Burns Verkaufen der Kraftwerk

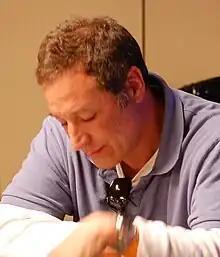
Executive producer Sam Simon pitched the idea of Homer's dream of the Land of Chocolate.

The episode was written by Jon Vitti and directed by Mark Kirkland. It features several German elements, including a reference to John F. Kennedy's "ich bin ein Berliner" speech. The title "Burns Verkaufen der Kraftwerk" is an inaccurate German translation of "Burns sells the power plant", the correct version being "Burns verkauft das Kraftwerk". Originally, the writers decided to have Burns sell the plant to the Japanese, but they decided that it would have been too clichéd; the plot, however, remained the same with the Germans. The writers and animators based the character of Horst on the German character Sergeant Schultz from the American television show "Hogan's Heroes". By coincidence, frequent "Simpsons" guest star Phil Hartman happened to know a little German, so he helped out with the conversations. Hartman also guest-starred in the episode as Horst and the stockbroker. In the dubbed German version of the episode, the two Germans whom Homer meets in Moe's Tavern each speak a different dialect to distinguish them from the American characters who speak Standard German.